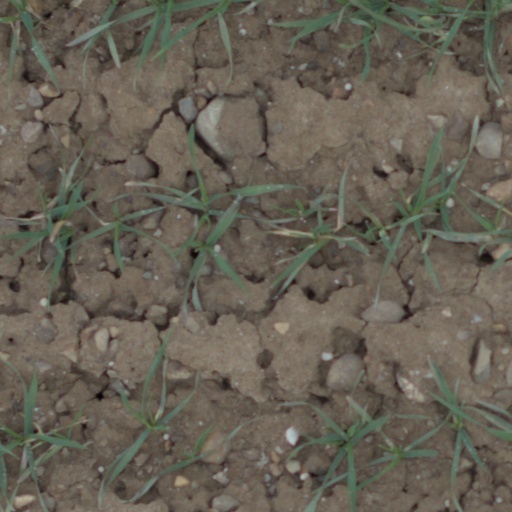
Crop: wheat